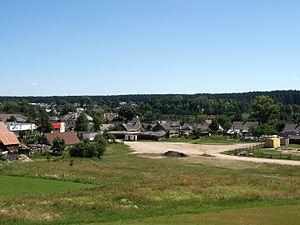
Pabradė - Podbrodzie, en polonais - est une ville de Lituanie ayant en 2005 une population d'environ 6 000 habitants.